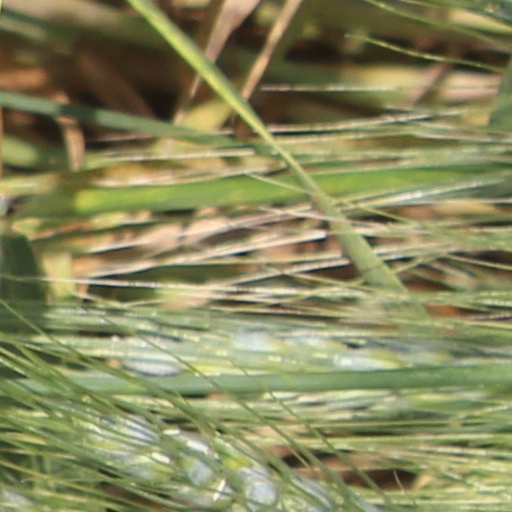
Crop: wheat